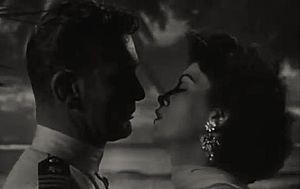
Henry Freulich est un directeur de la photographie américain, né le 14 avril 1906 à New York, mort le 4 décembre 1985 à Los Angeles.
Le monstre vient de la mer est un film américain réalisé par Robert Gordon, sorti en 1955.
Kenneth Tobey, né le 23 mars 1917 à Oakland, en Californie, et mort le 22 décembre 2002 à Rancho Mirage, en Californie, est un acteur américain.